Ong Seok Kim

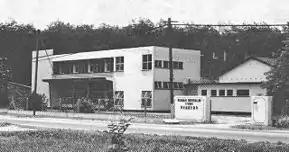
Sitiawan Maternity Hospital, 1938

In 1930, Ong initiated the establishment of the Sitiawan Chinese Maternity Hospital. In 1936, he purchased and donated six acres (2.4 hectares) of land for the construction of the Hospital which was completed in 1938.